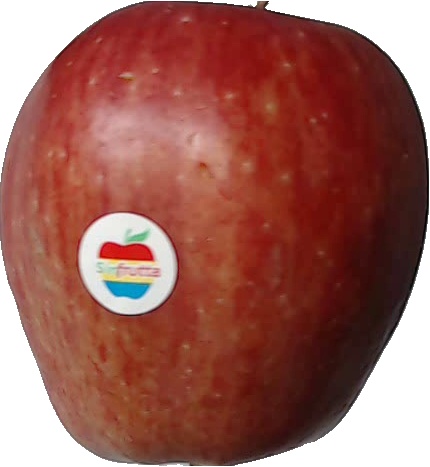
Label: apple_red_1